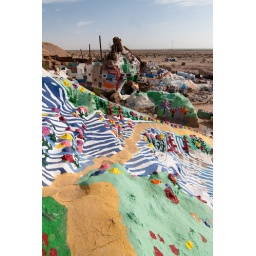
yellow brick road & rooms in background